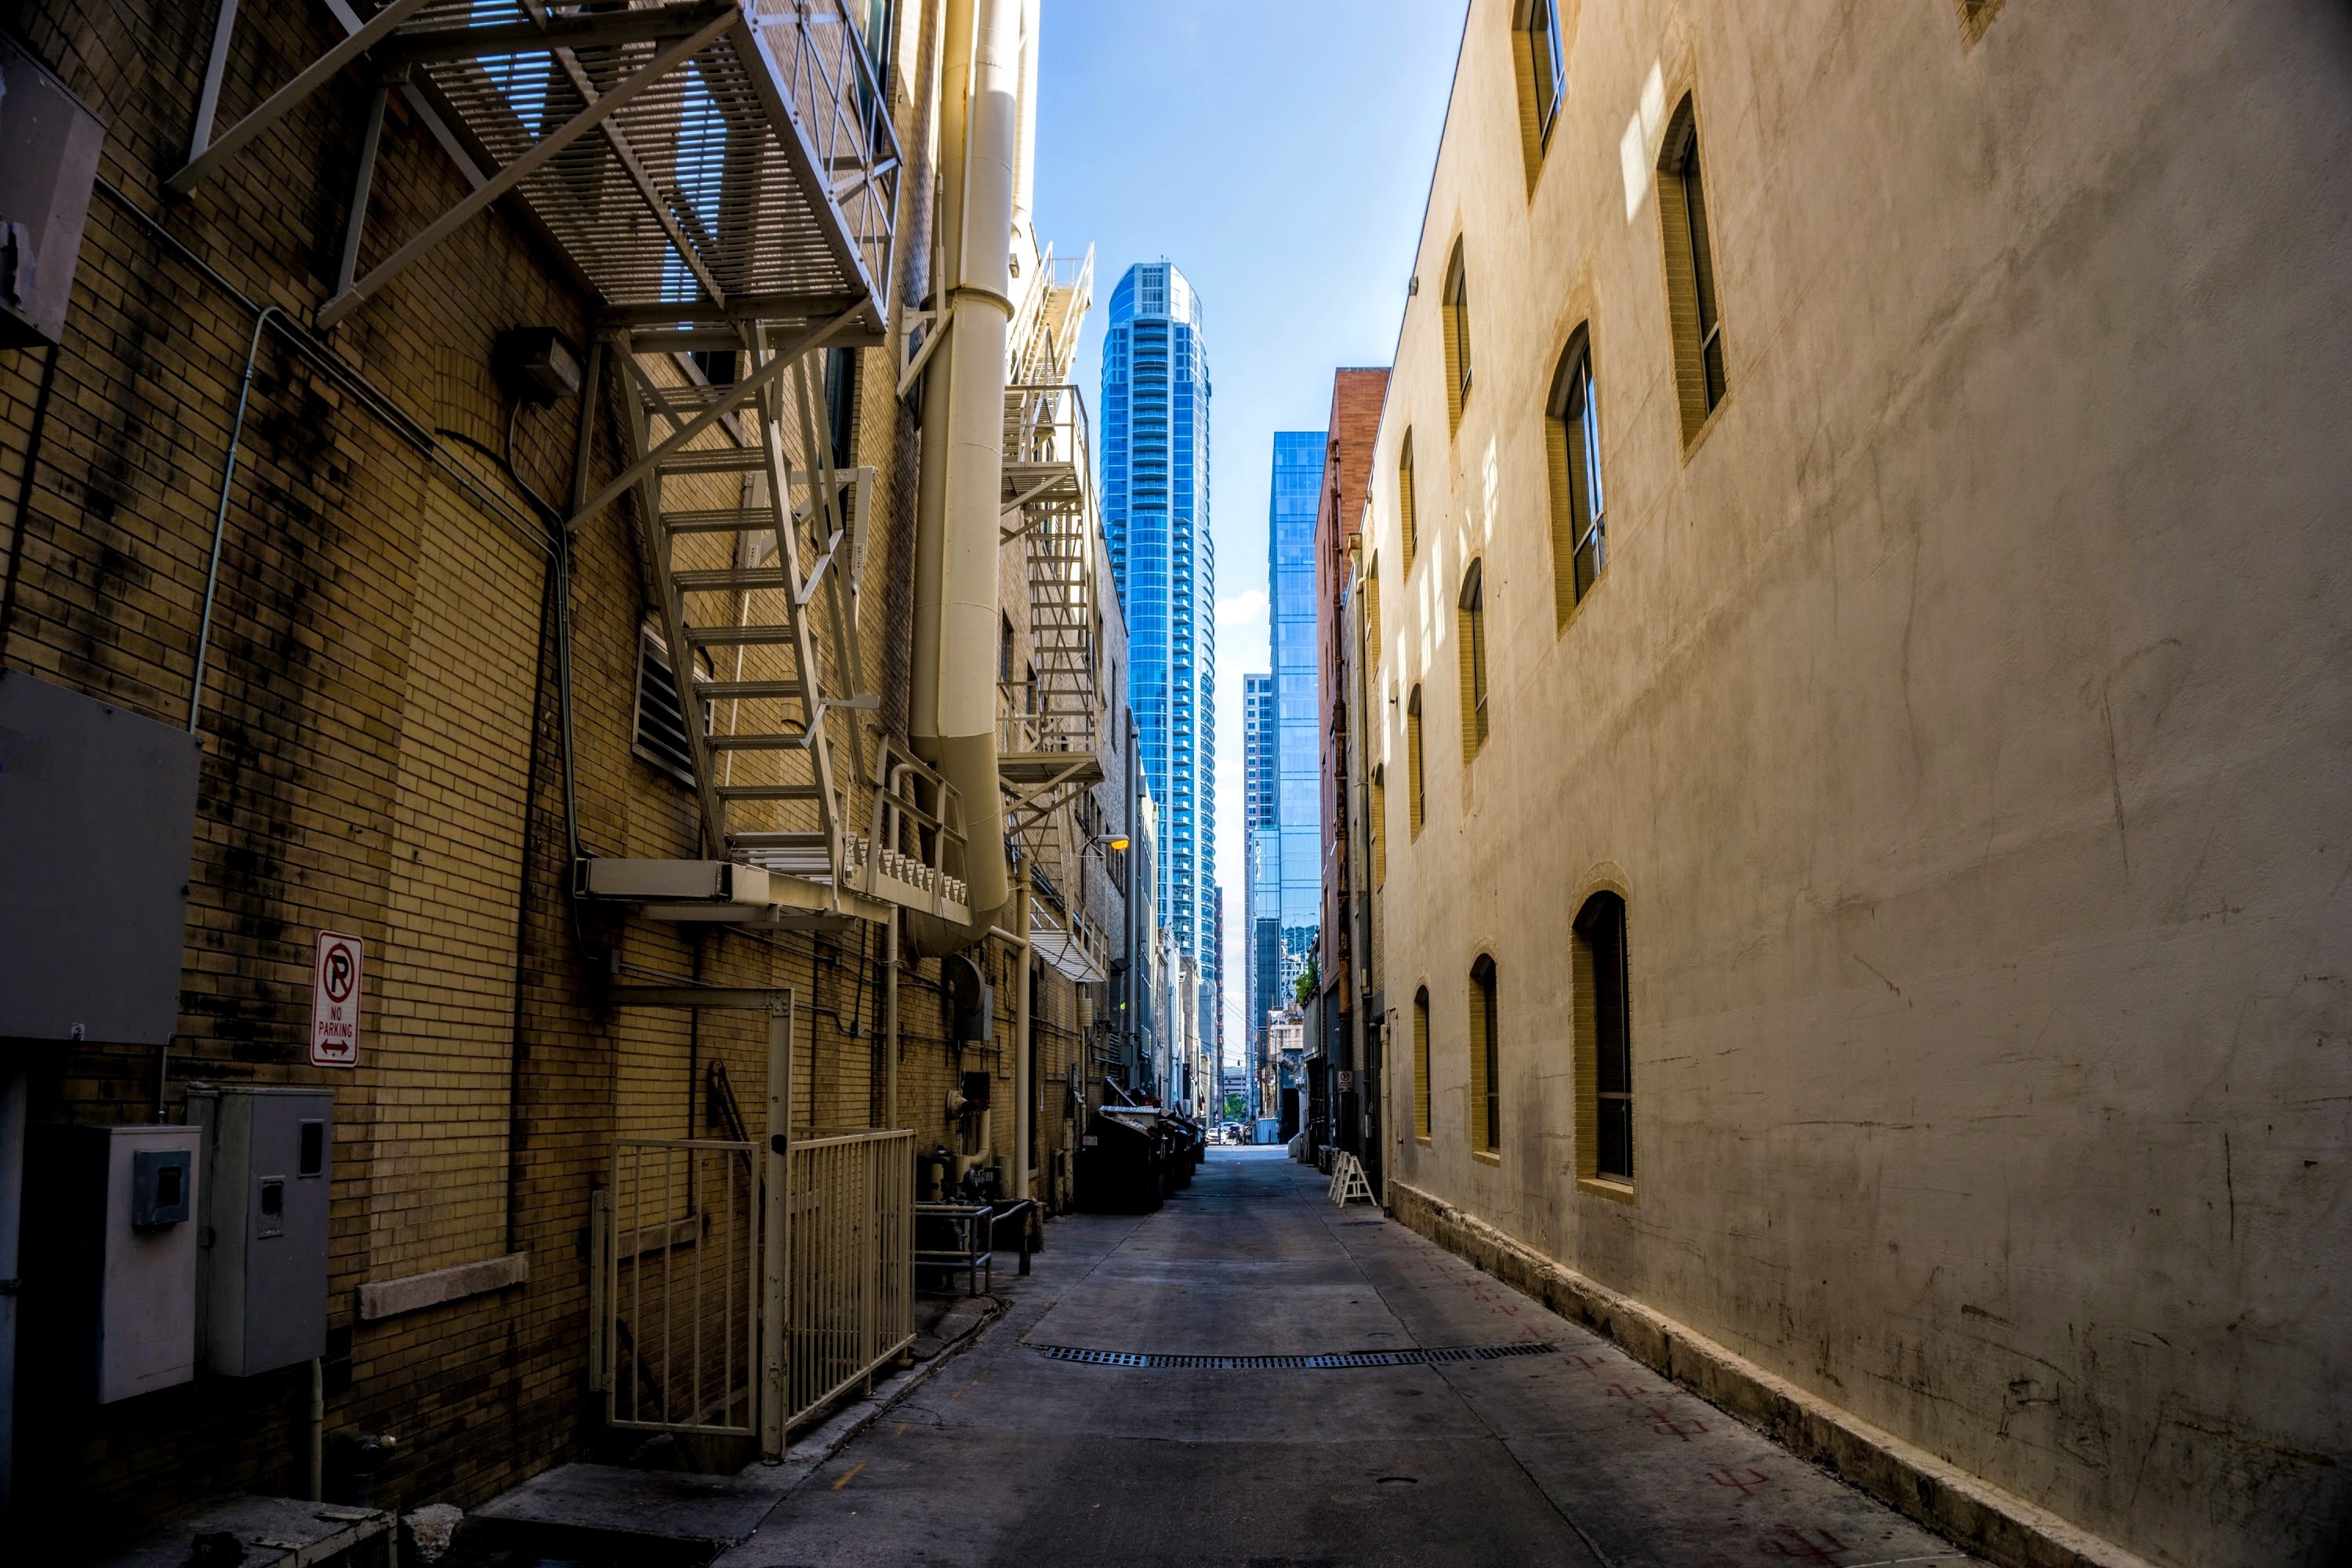
road, street, town, alley, city, cityscape, lane, infrastructure, neighbourhood, urban area, human settlement, nonbuilding structure